Maurizio Bolognini

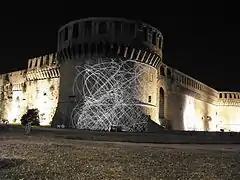
"SMSMS-SMS Mediated Sublime/CIM series" (computer, audience cell phones, video projector), Imola, Italy, 2006: an interactive installation that aims to involve the audience in the experience of the manipulation and consumption of the "technological sublime".

In 1988, Bolognini began using personal computers to generate flows of continuously expanding random images. In the 1990s, he programmed hundreds of these computers and left them to run ad infinitum (most of these are still working now). About his "Programmed Machines" he wrote: "I do not consider myself an artist who creates certain images, and I am not merely a conceptual artist. I am one whose machines have actually traced more lines than anyone else, covering boundless surfaces. I am not interested in the formal quality of the images produced by my installations but rather in their flow, their limitlessness in space and time, and the possibility of creating parallel universes of information made up of kilometres of images and infinite trajectories. My installations serve to generate out-of-control infinities."